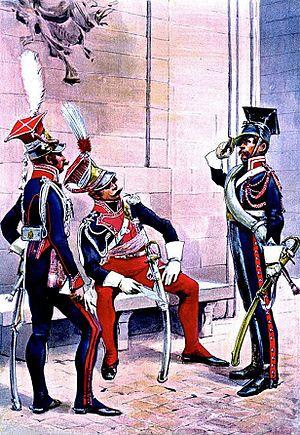
Officiers en grande tenue (à gauche et au centre) et sous-officier en tenue de route (à droite) des chevau-légers lanciers polonais de la Garde impériale.
Le 1ᵉʳ régiment de chevau-légers lanciers polonais est une unité de cavalerie légère de la Garde impériale, créée par Napoléon Iᵉʳ et en service dans la Grande Armée de 1807 à 1815. Avec un effectif théorique de 1 000 cavaliers et 32 hommes d'état-major, c'est le quatrième régiment de cavalerie intégré à la Garde.